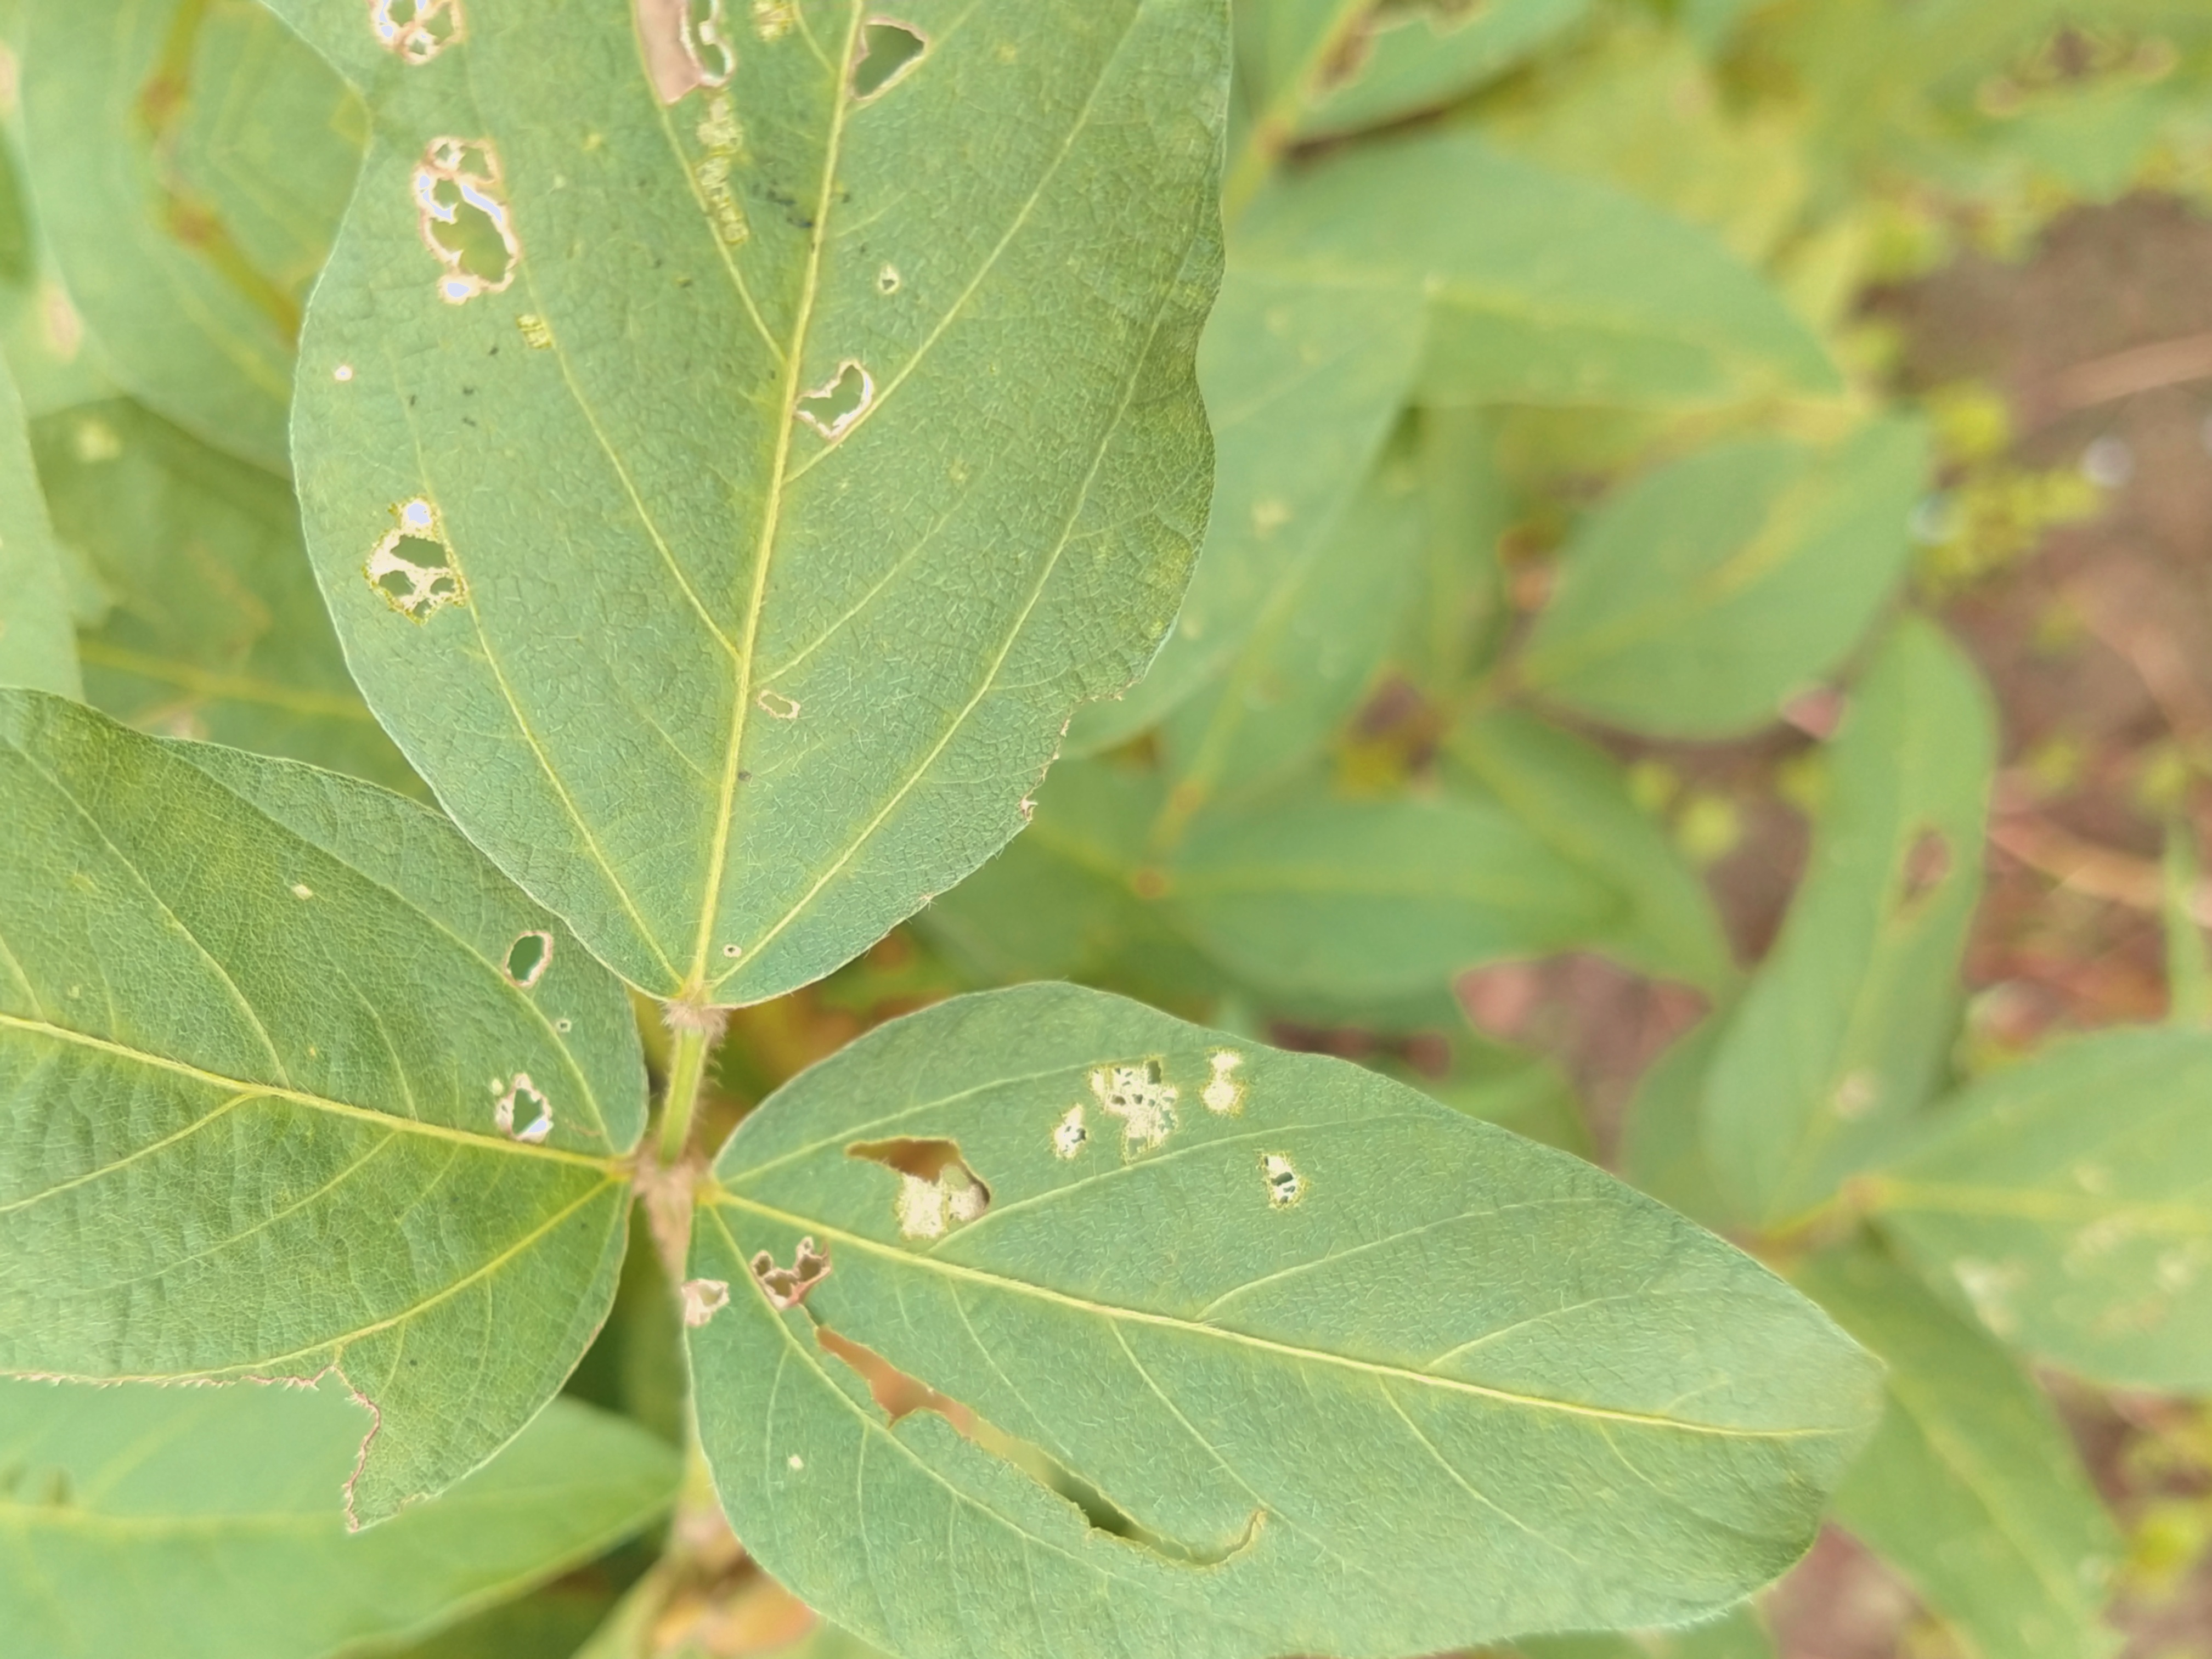
Label: Disease